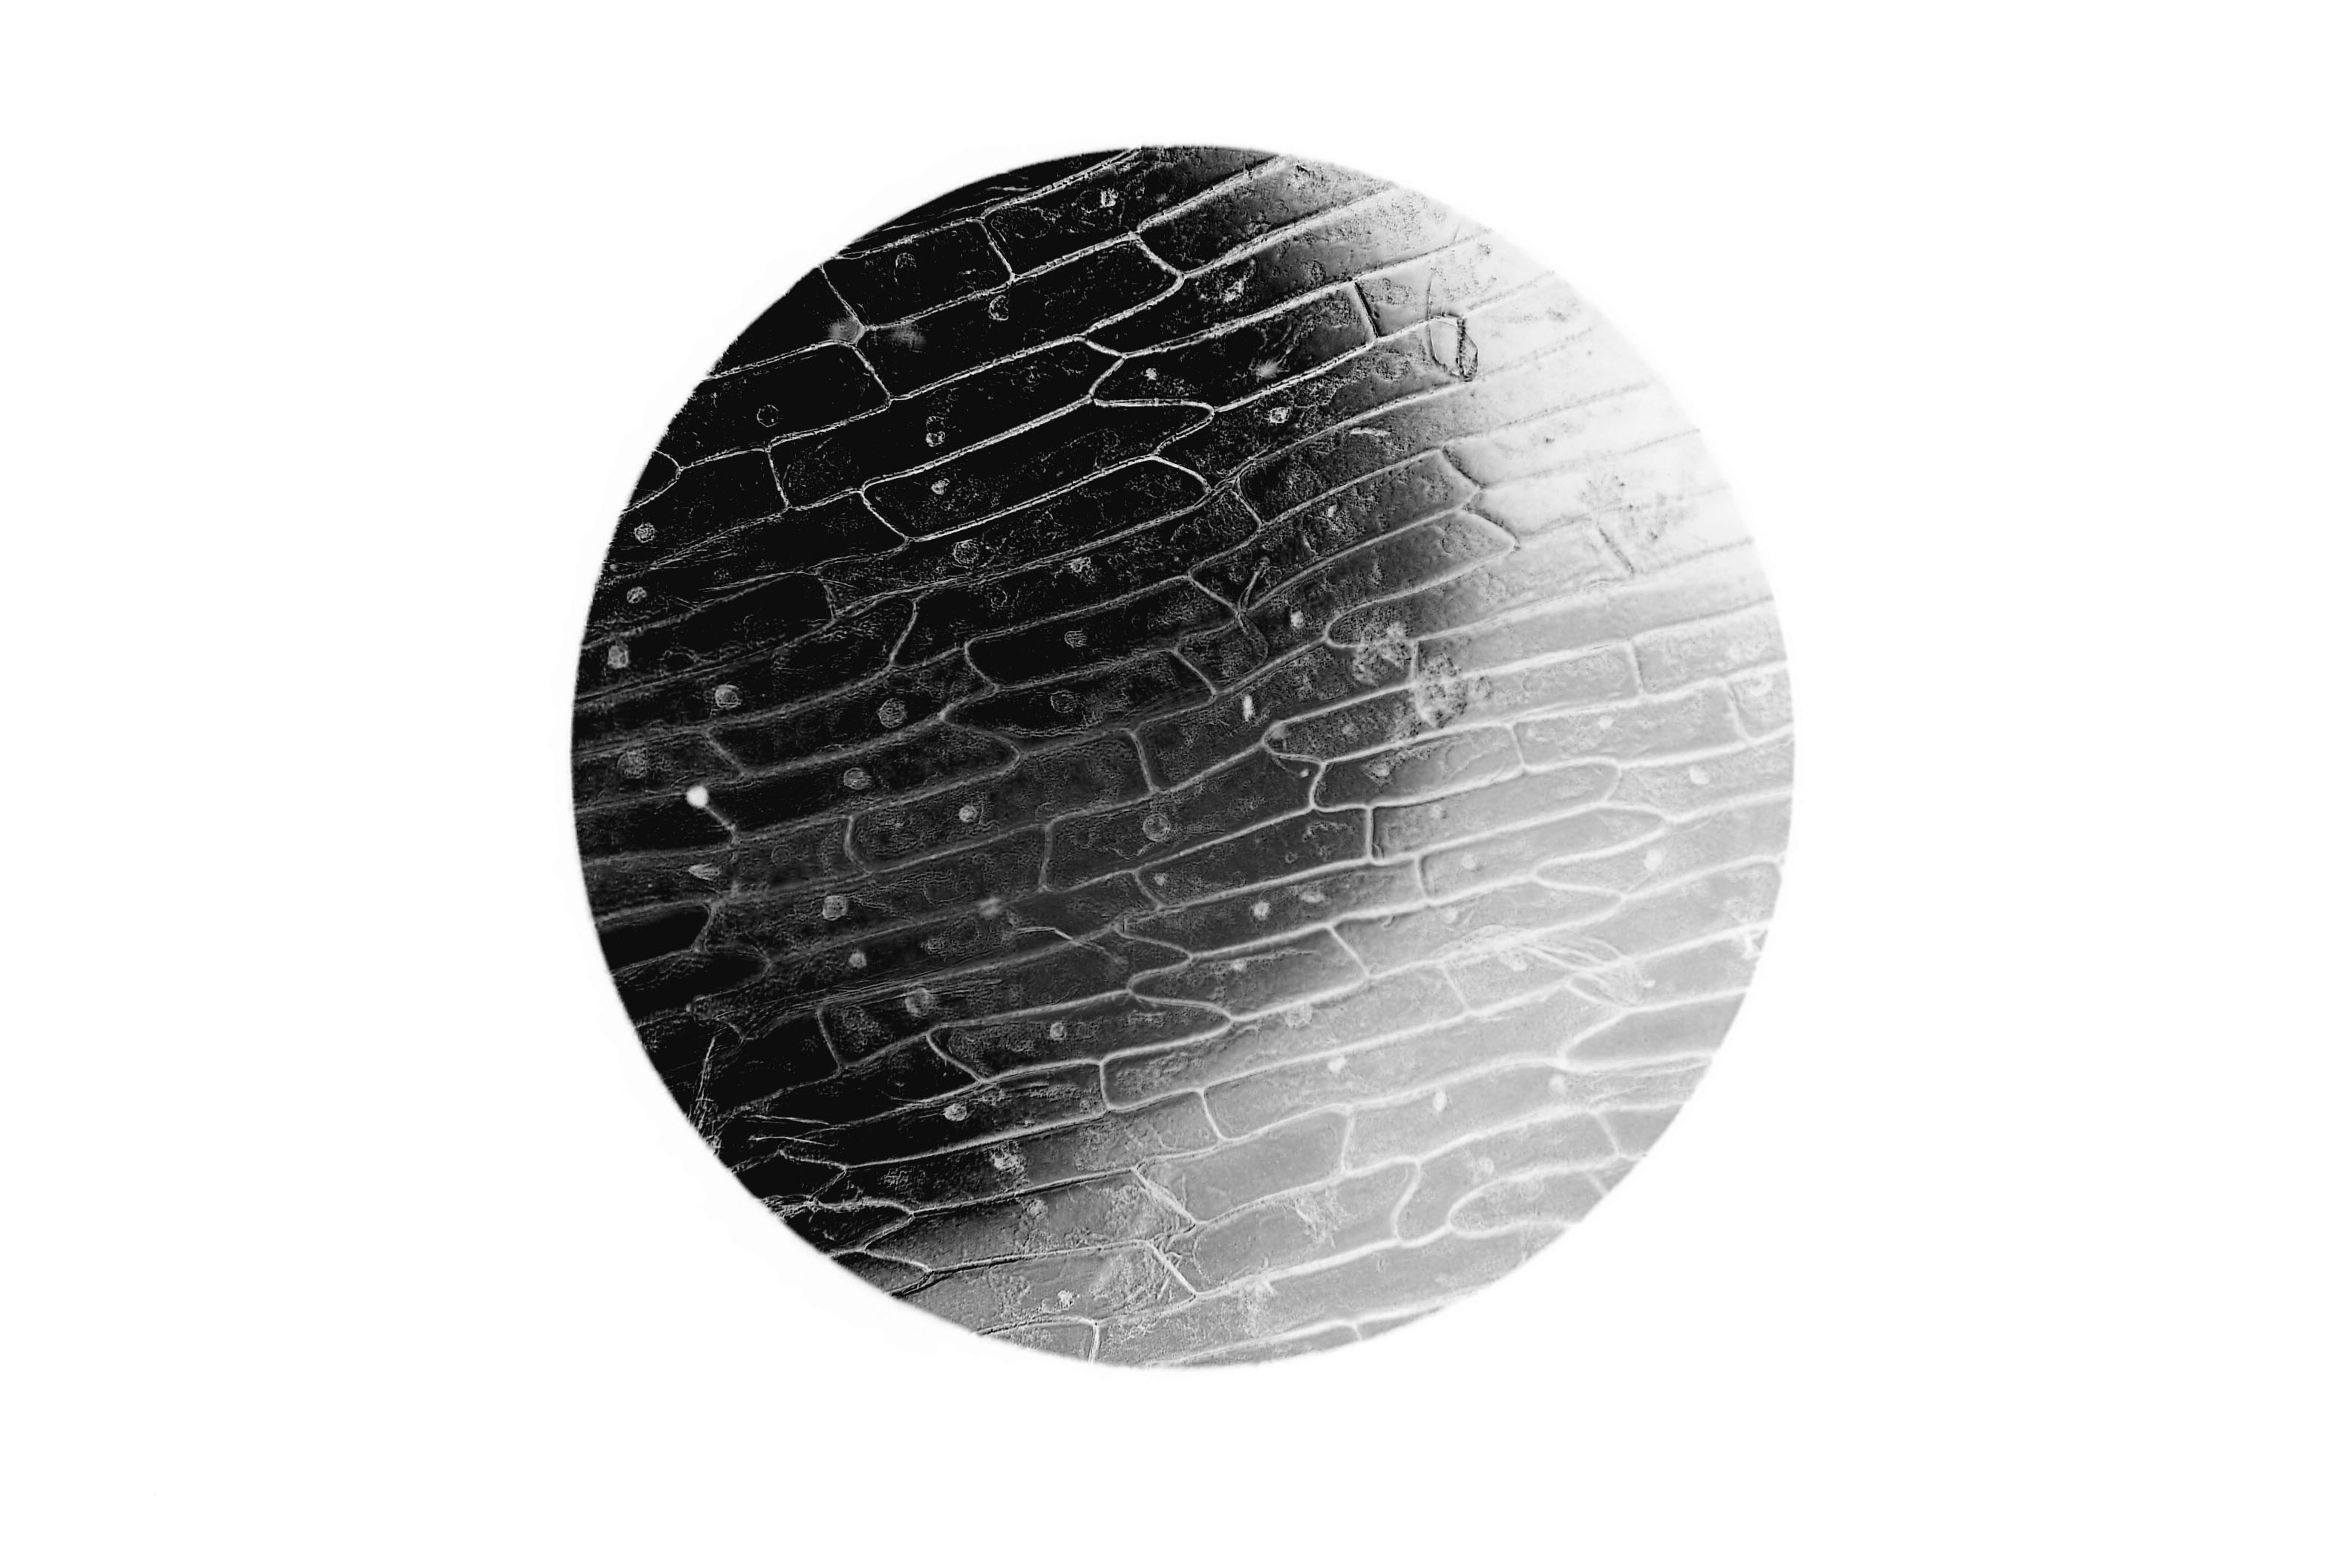
pattern, lighting, circle, design, ball, sphere, shape, mikroskop, mikrofotografie, mikrofoto, mikroskopie